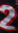
Number: 2